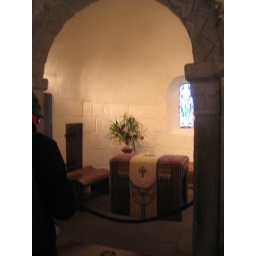
The oldest building in the castle - dates from the early 12th century.